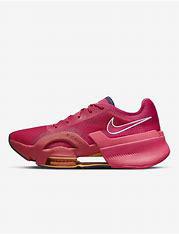
Brand: Nike
Model: Air Zoom Superrep 3